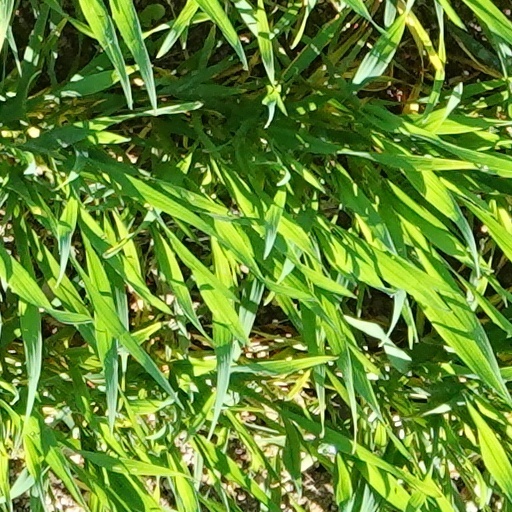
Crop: wheat